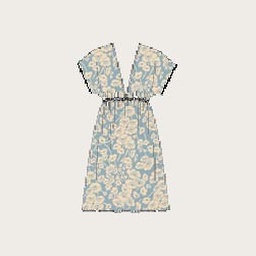
Cat's kimono dress in light blue voile.